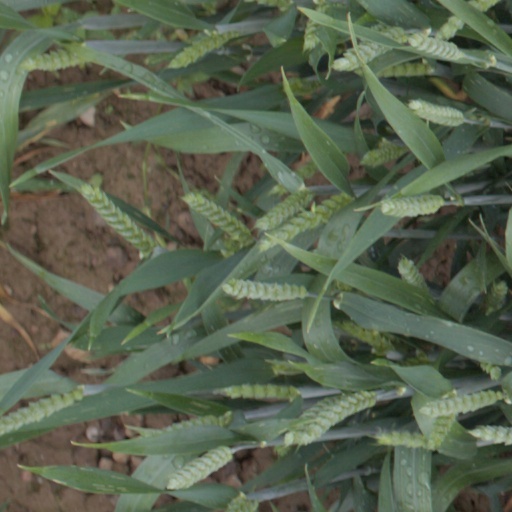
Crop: wheat